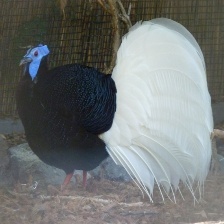
Species: BULWERS PHEASANT
Scientific name: LOPHURA BULWERI